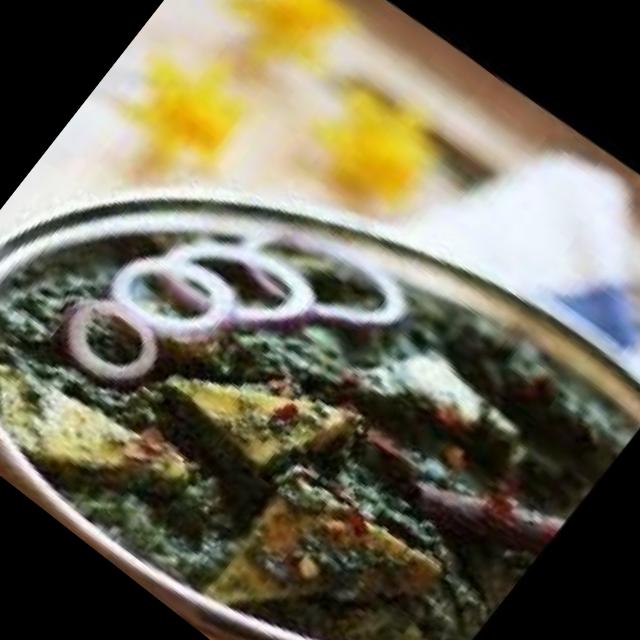
Dish: palak_paneer